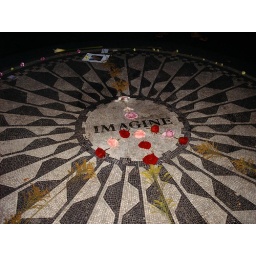
Devoted Lennon fans put flowers in this memorial, imitating the 'peace' sign